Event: Nepal Earthquake
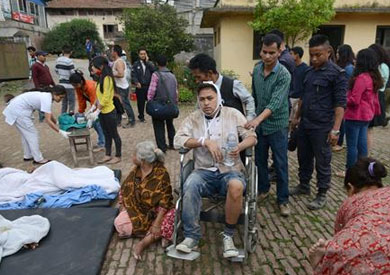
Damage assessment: damage